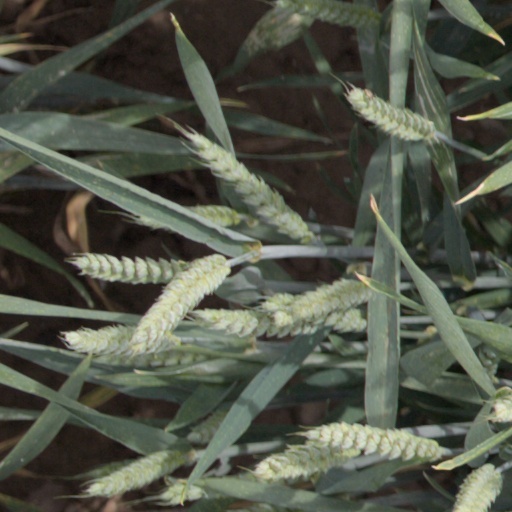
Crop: wheat